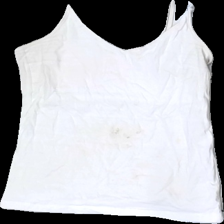
View: front
Type: Top
Category: Ladies
Brand: Lager 157
Colors: White
Material: 100% Cotton
Cut: Tight
Size: L
Season: All
Stains: Major
Damage: stained
Damage location: top left
Damage 2: stained
Damage 2 location: top right
Damage 3: stained
Damage 3 location: middle center
Price range: <50
Recommended usage: Export
Description: White top